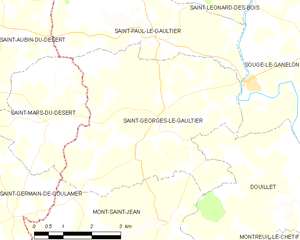
Carte des communes françaises